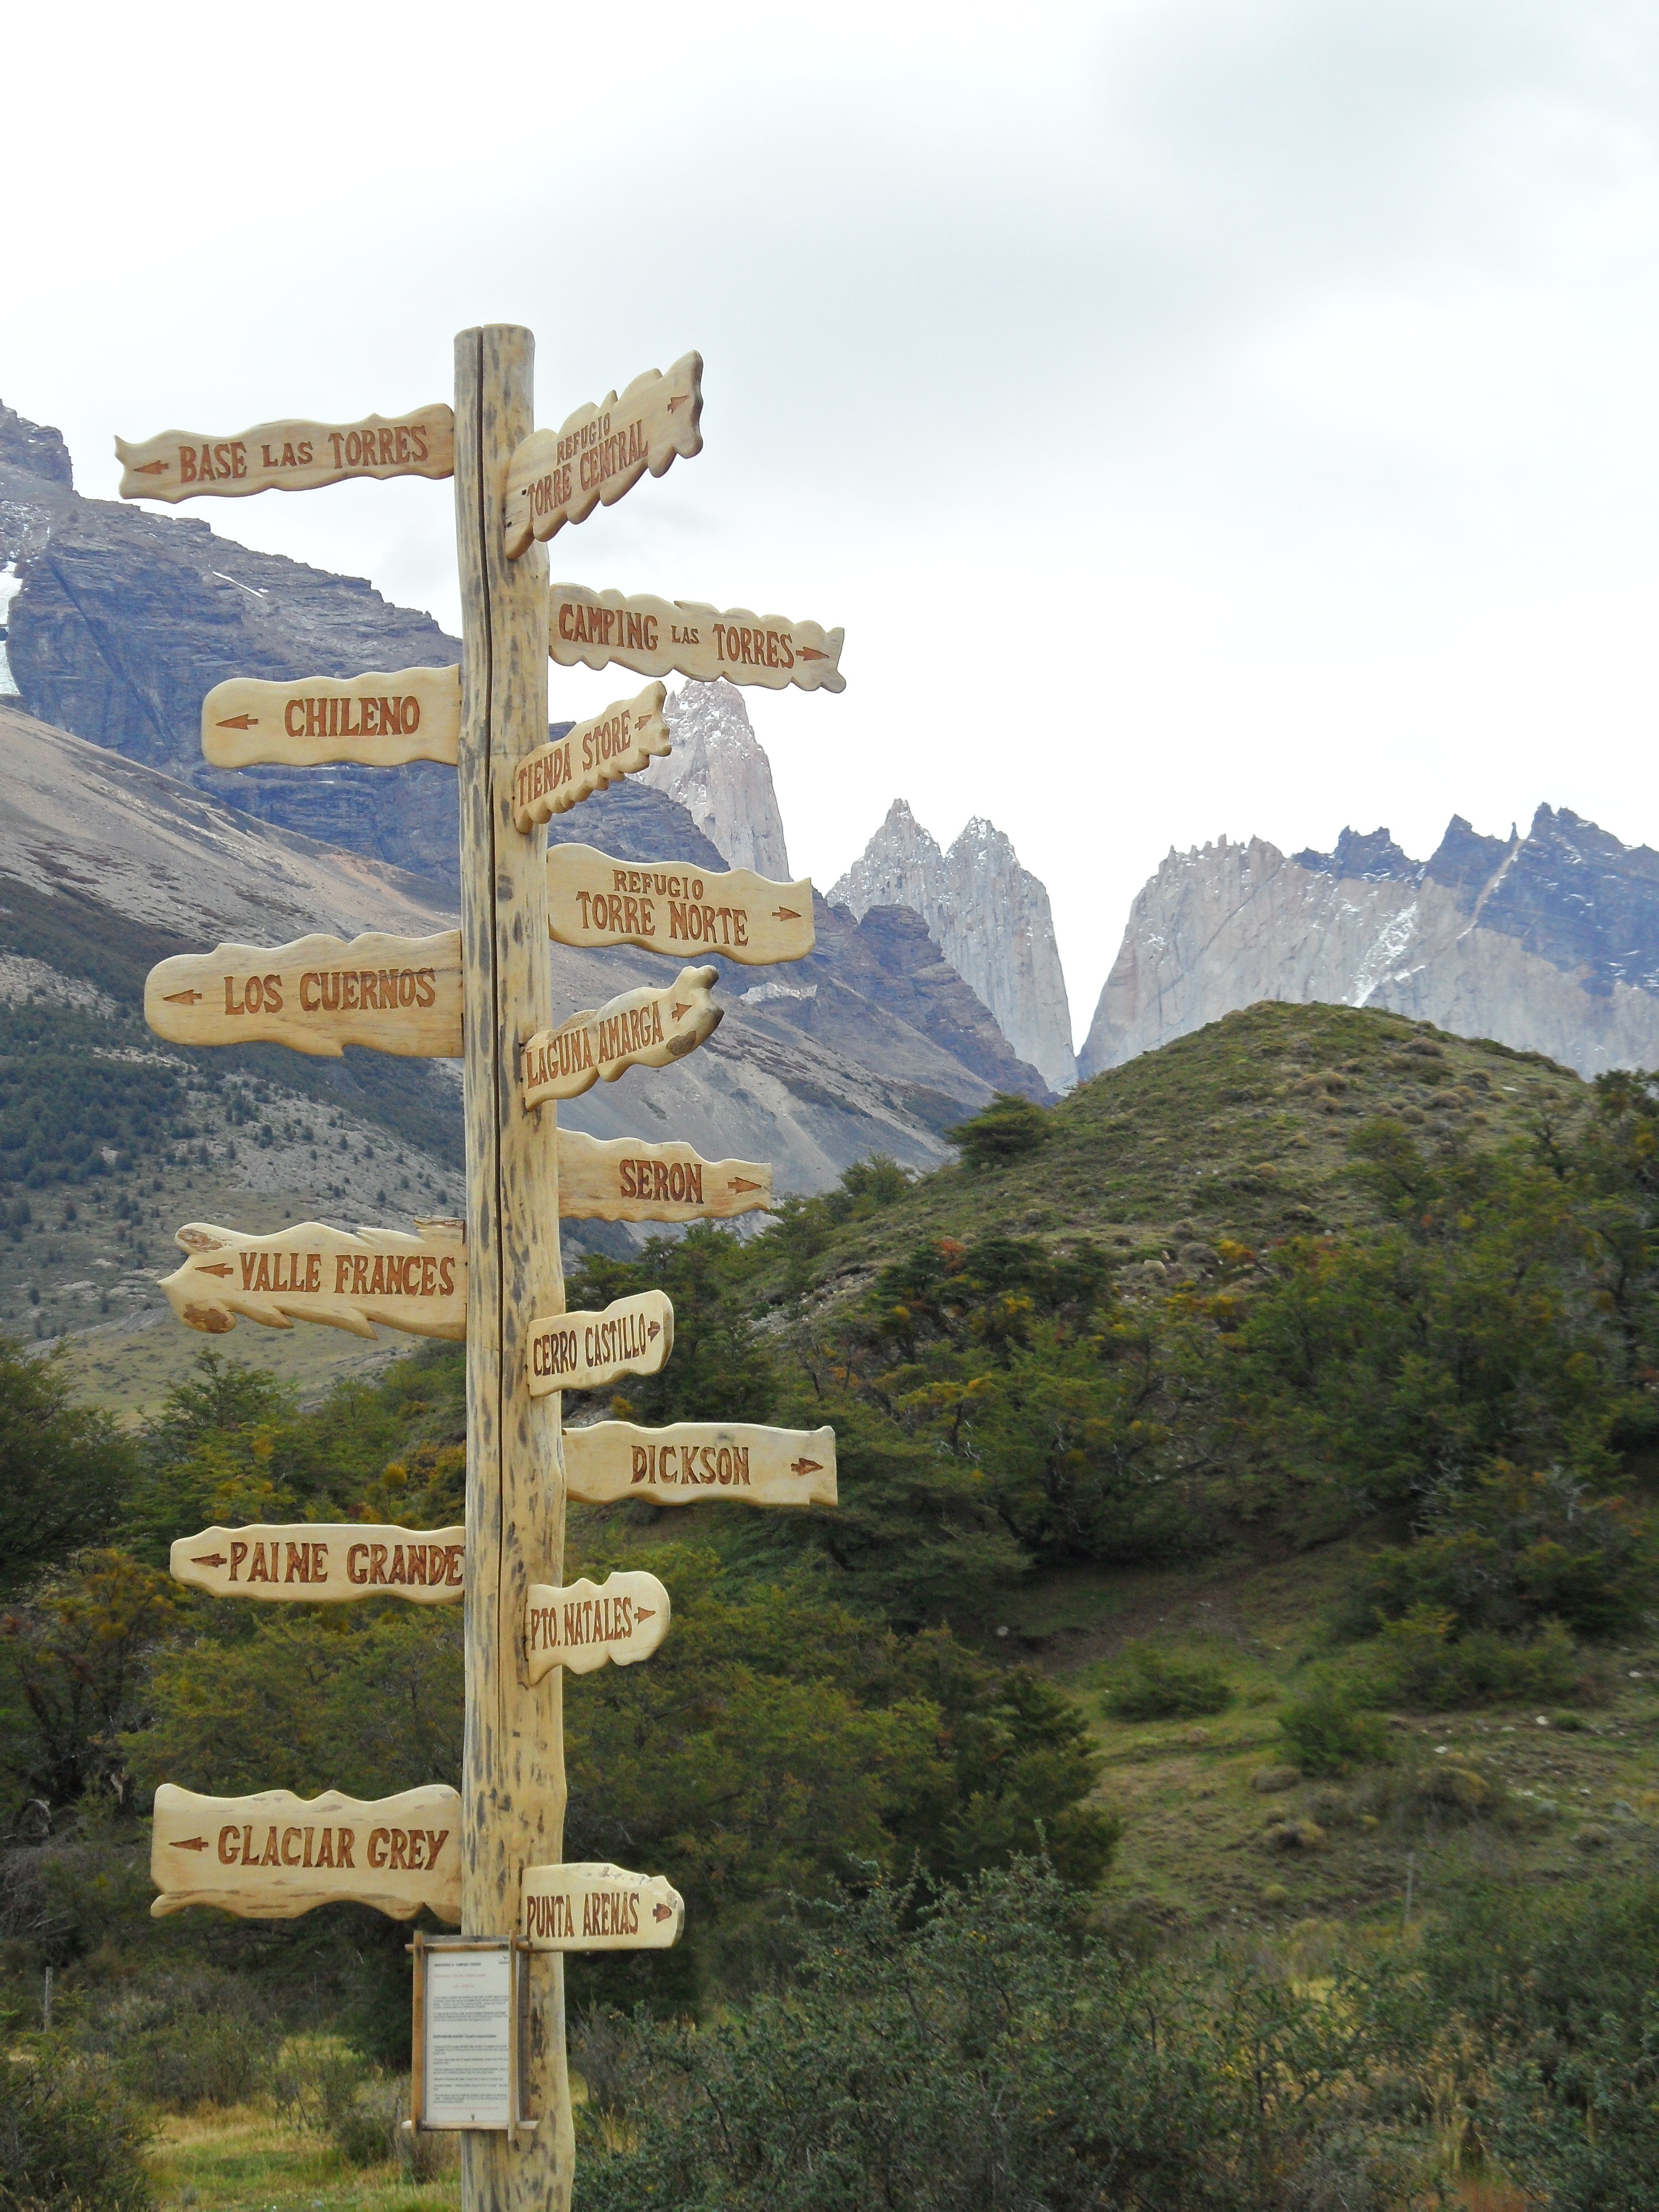
mountain, trail, direction, chile, arrow, directory, away, patagonia, signposts